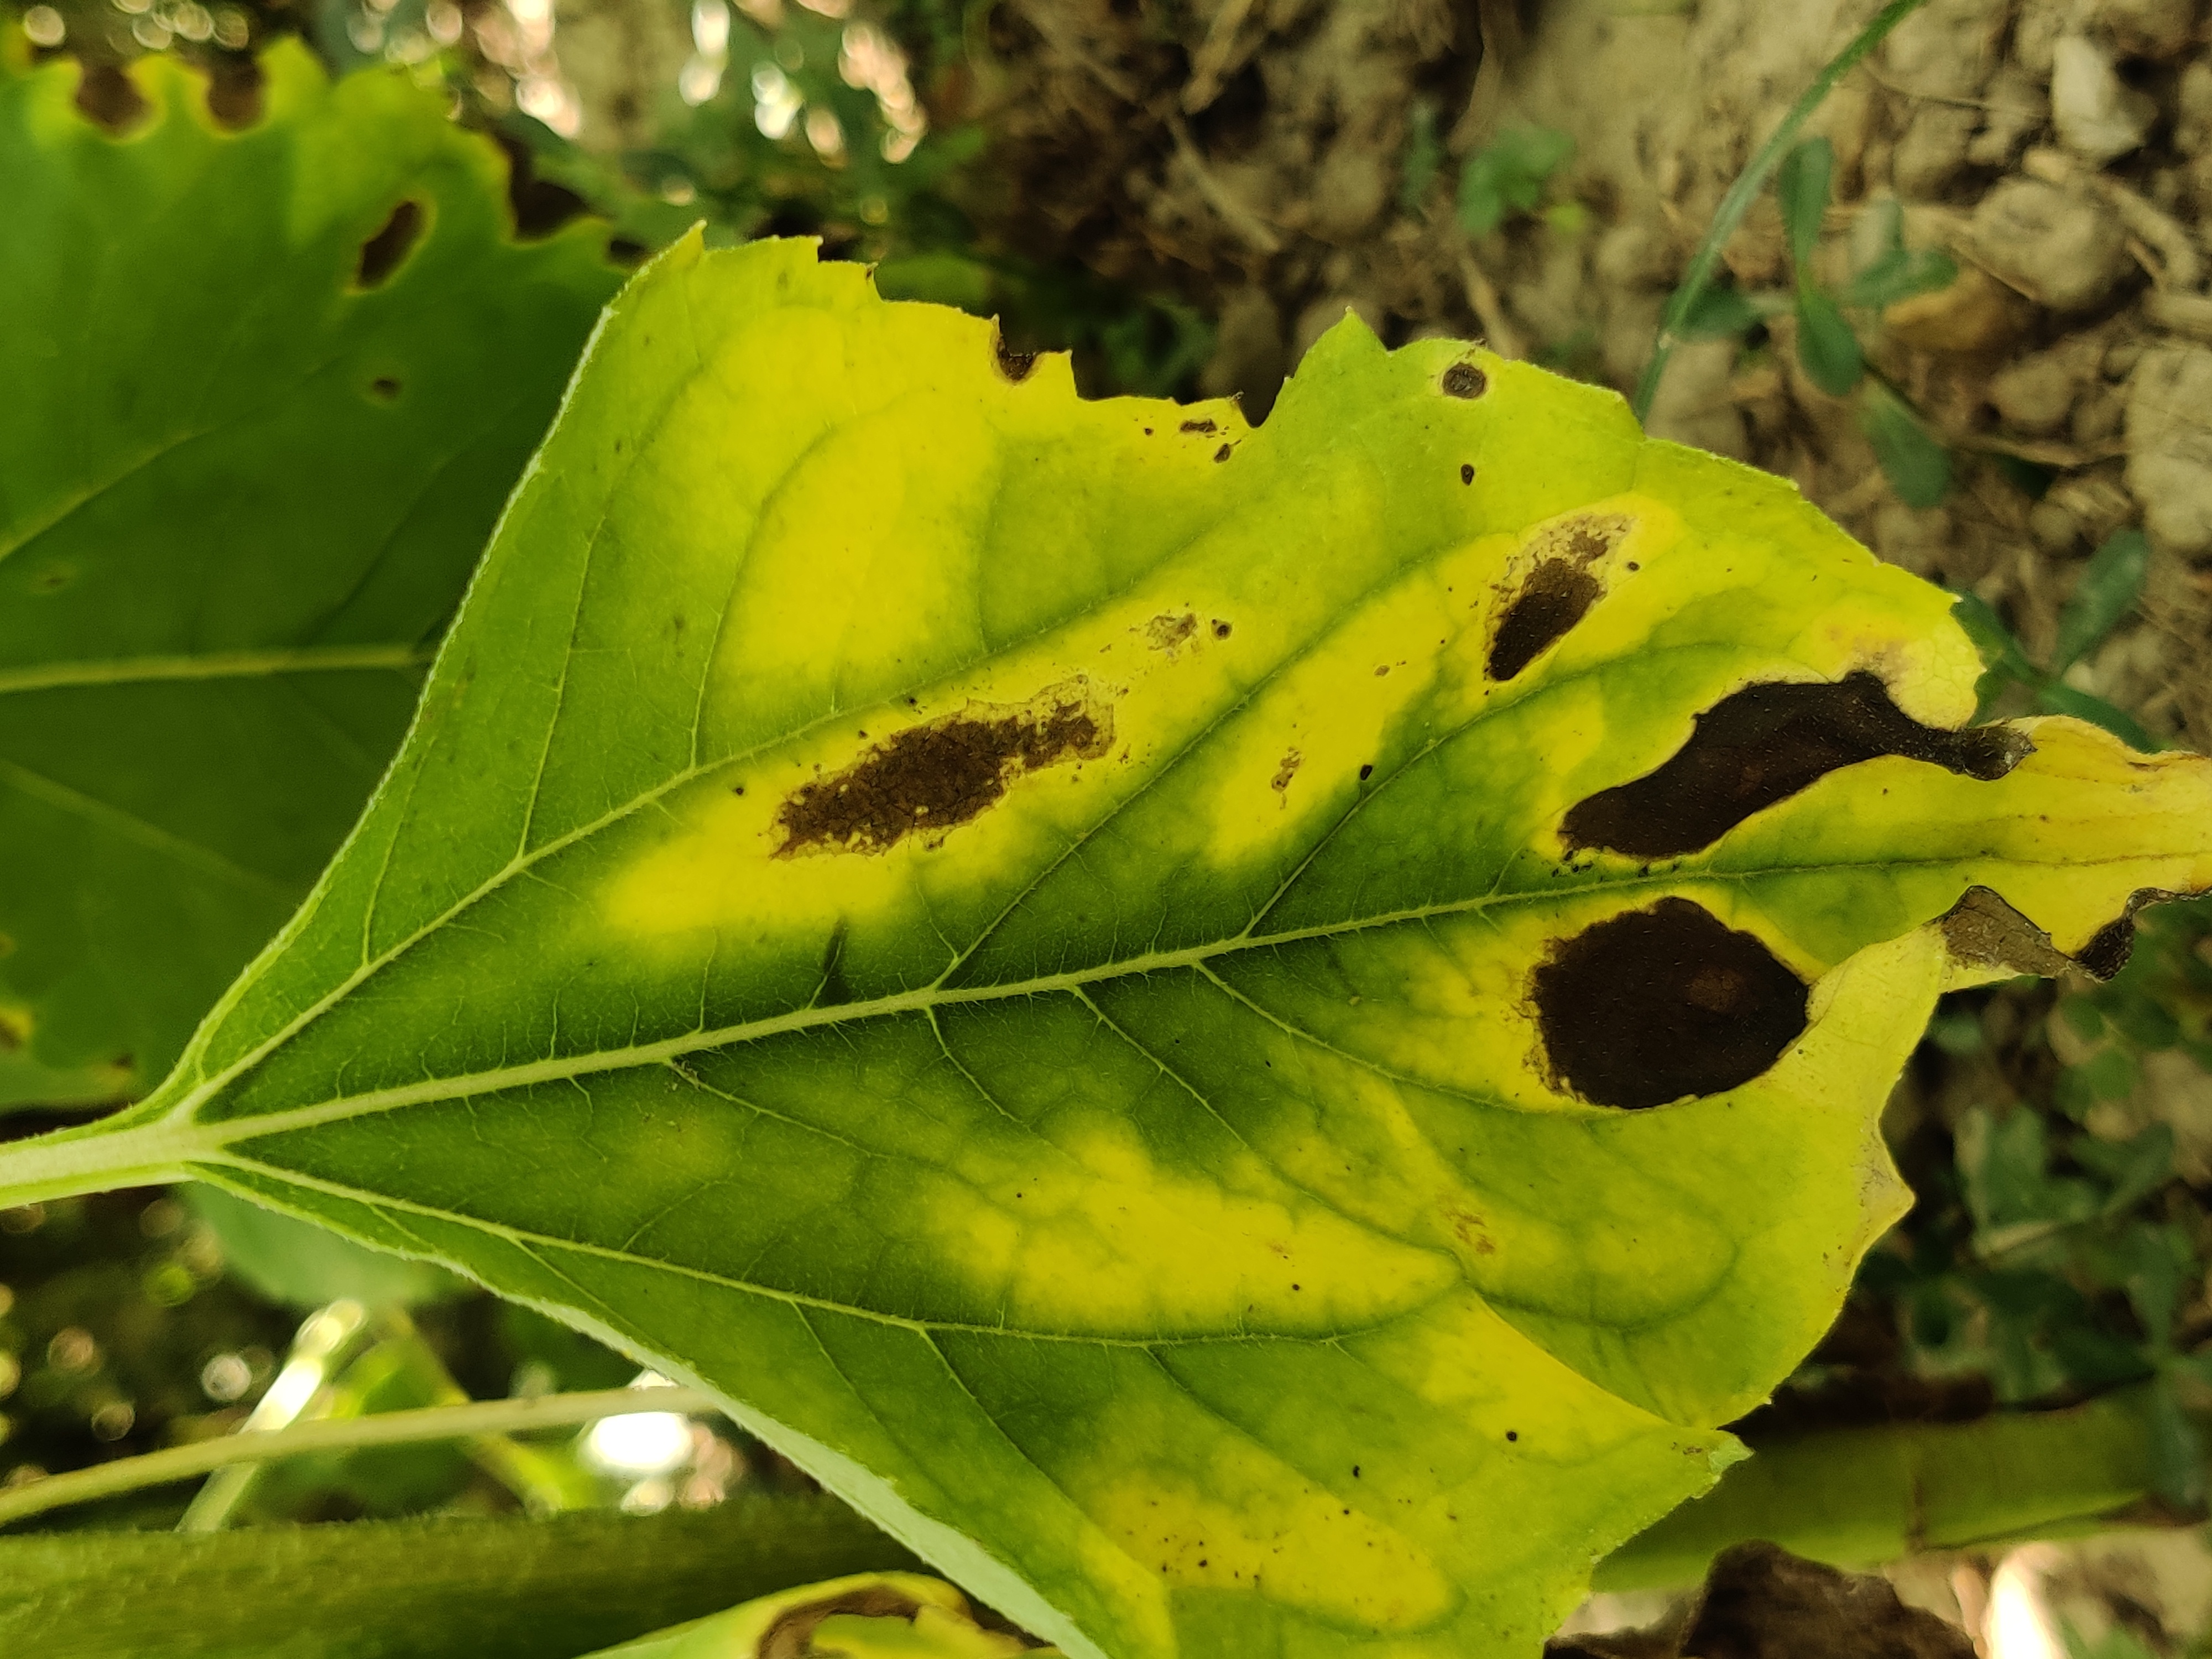
Label: Downy_mildew